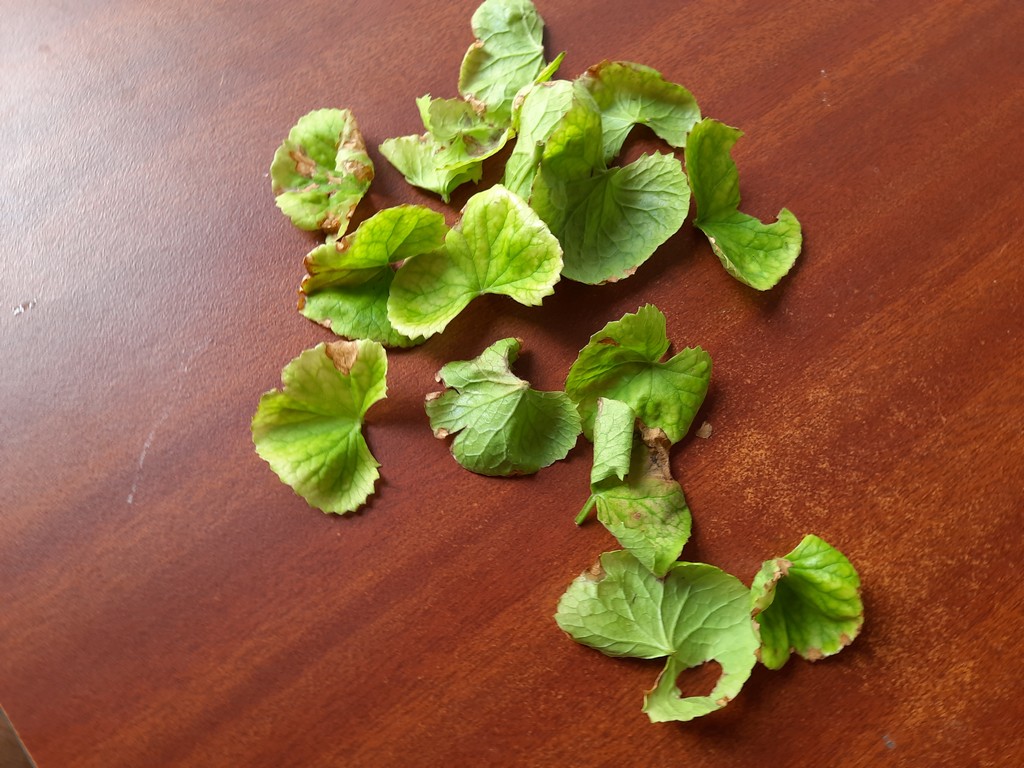
Label: Unhealthy